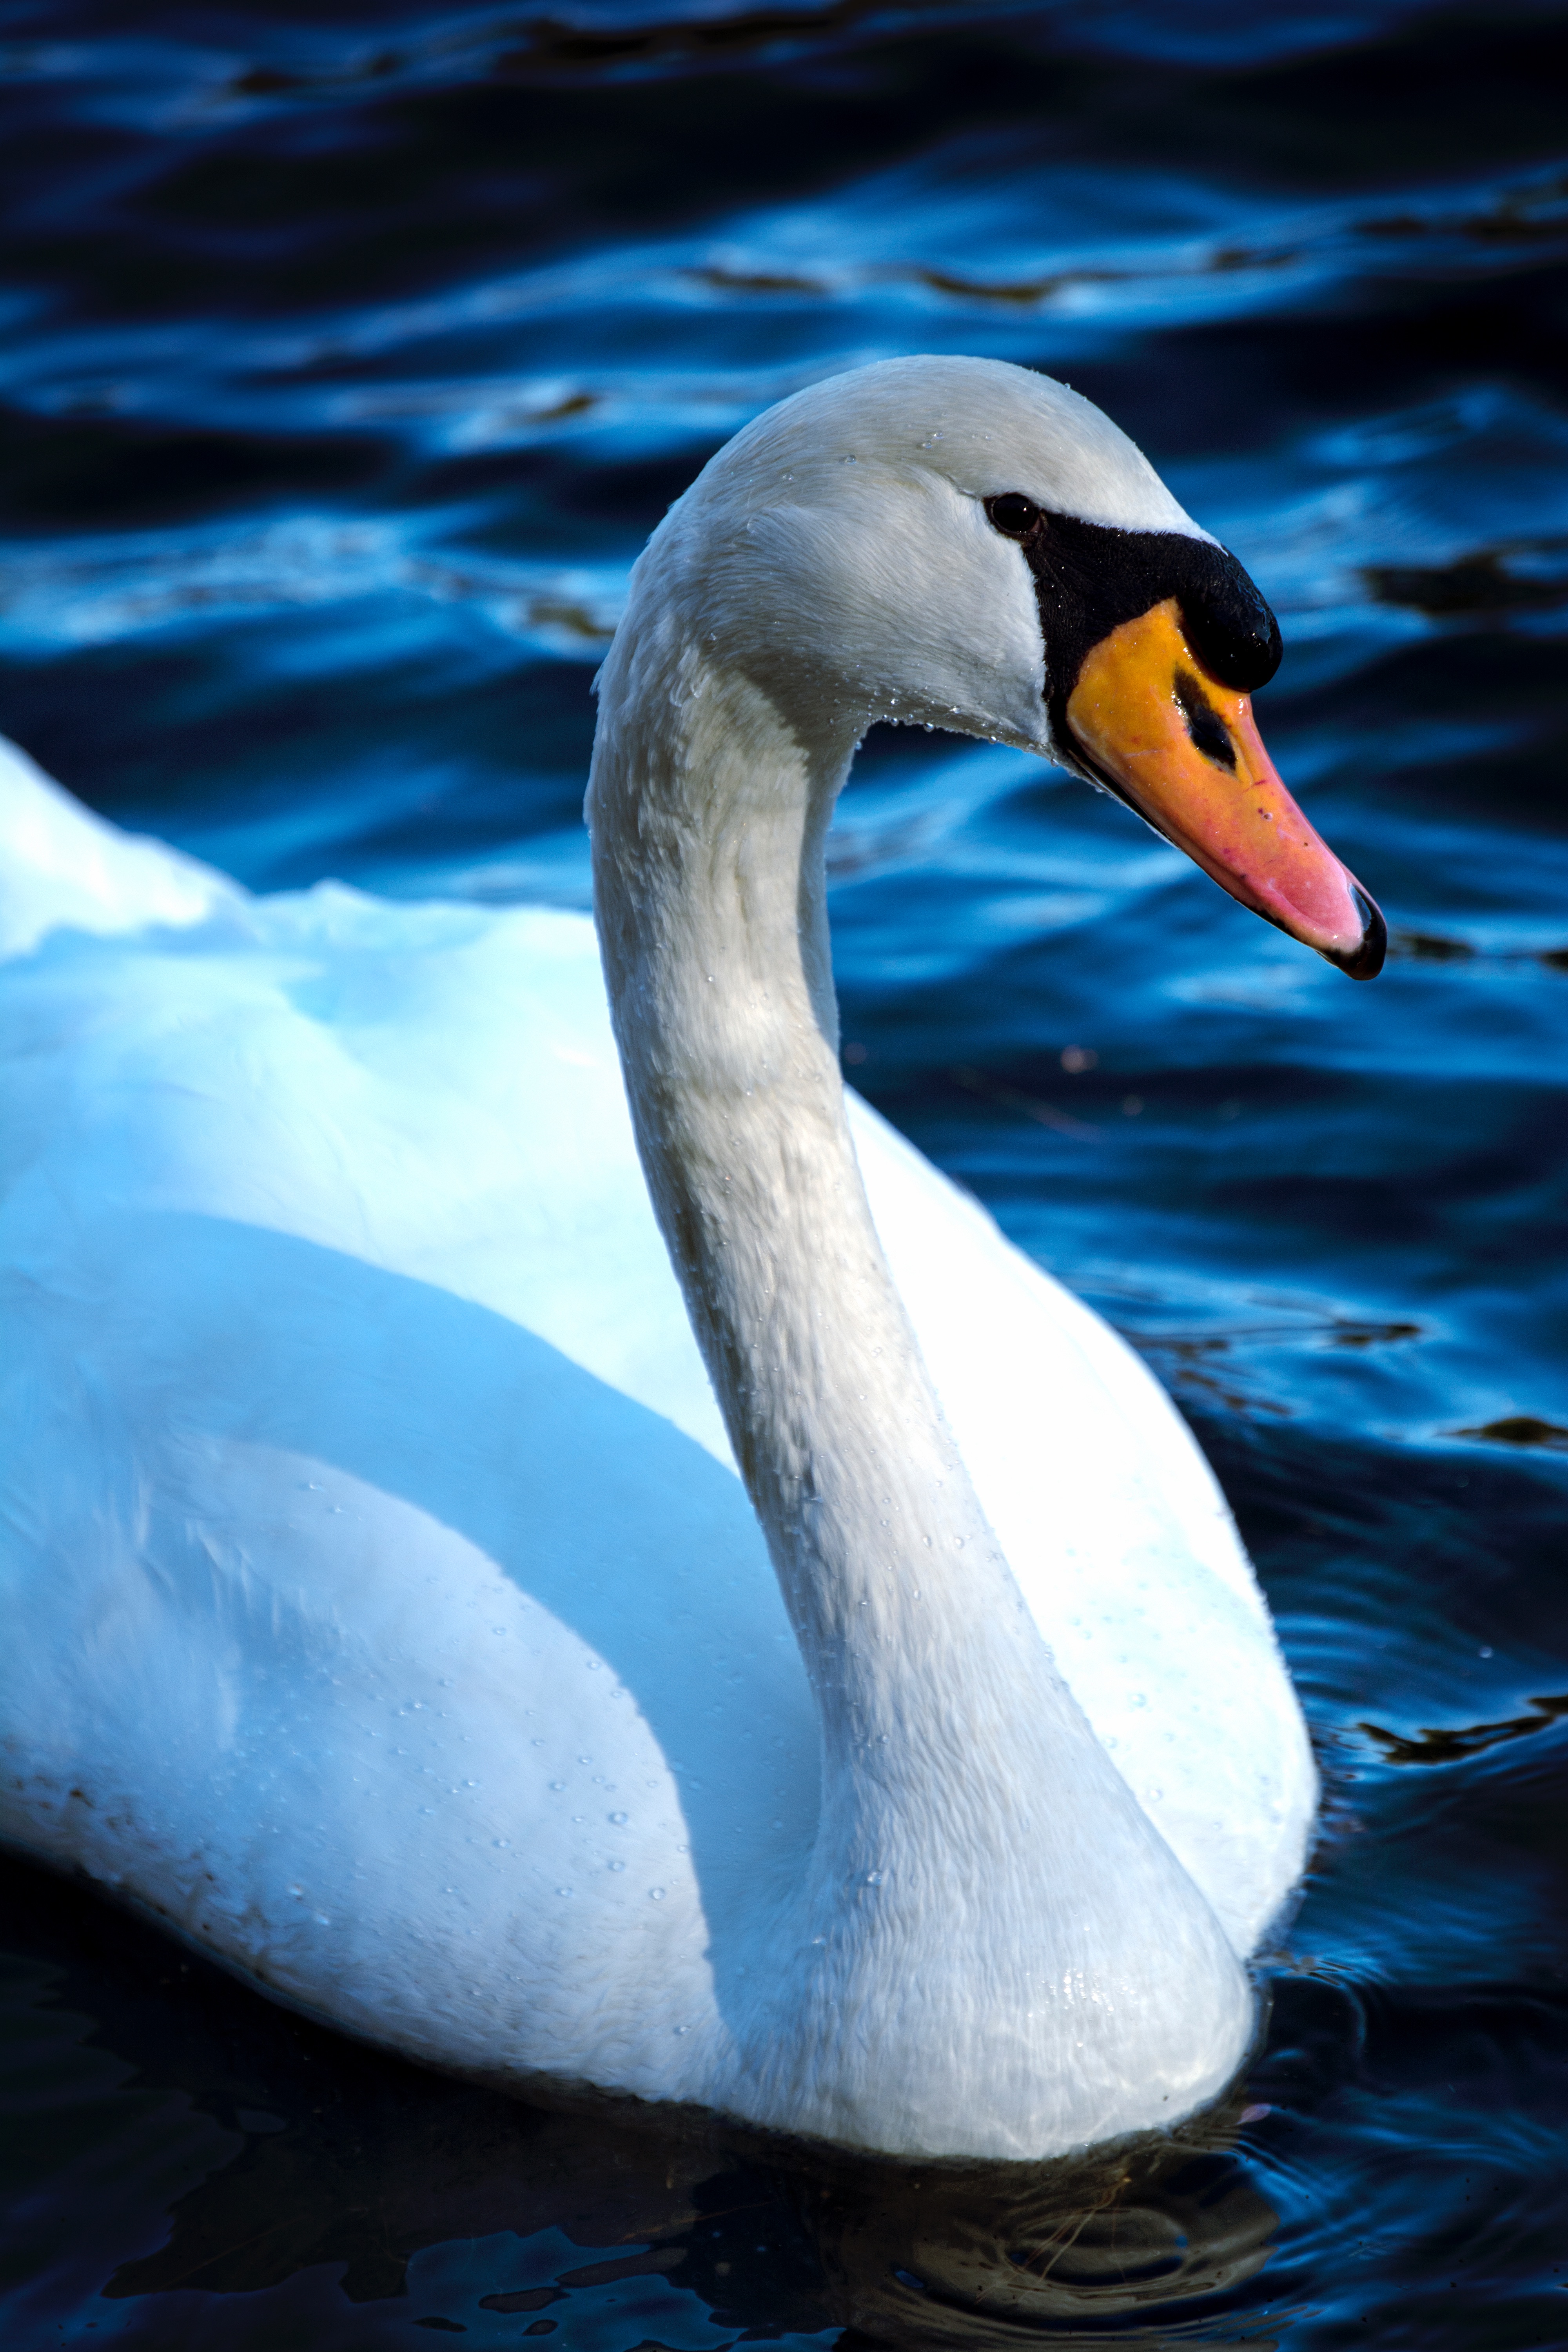
bird, wing, reflection, beak, fauna, swan, vertebrate, waterfowl, water bird, ducks geese and swans